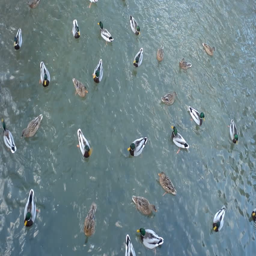
ducks vigorously swimming in a pond